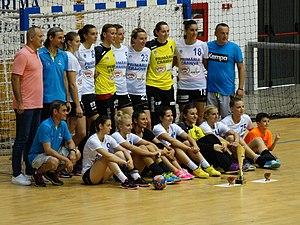
L'équipe roumaine de handball féminin SCM Craiova en août 2016.